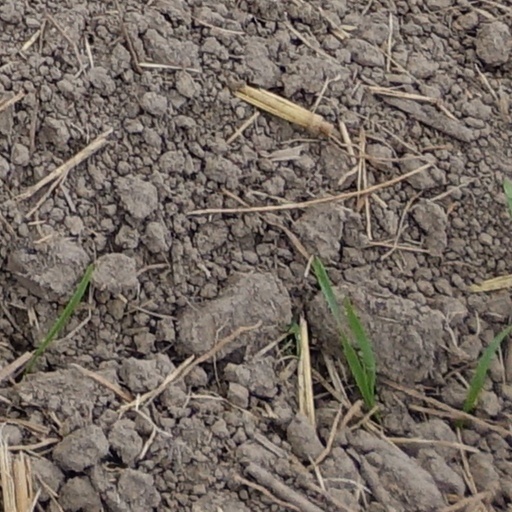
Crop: wheat